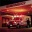
Label: ambulance